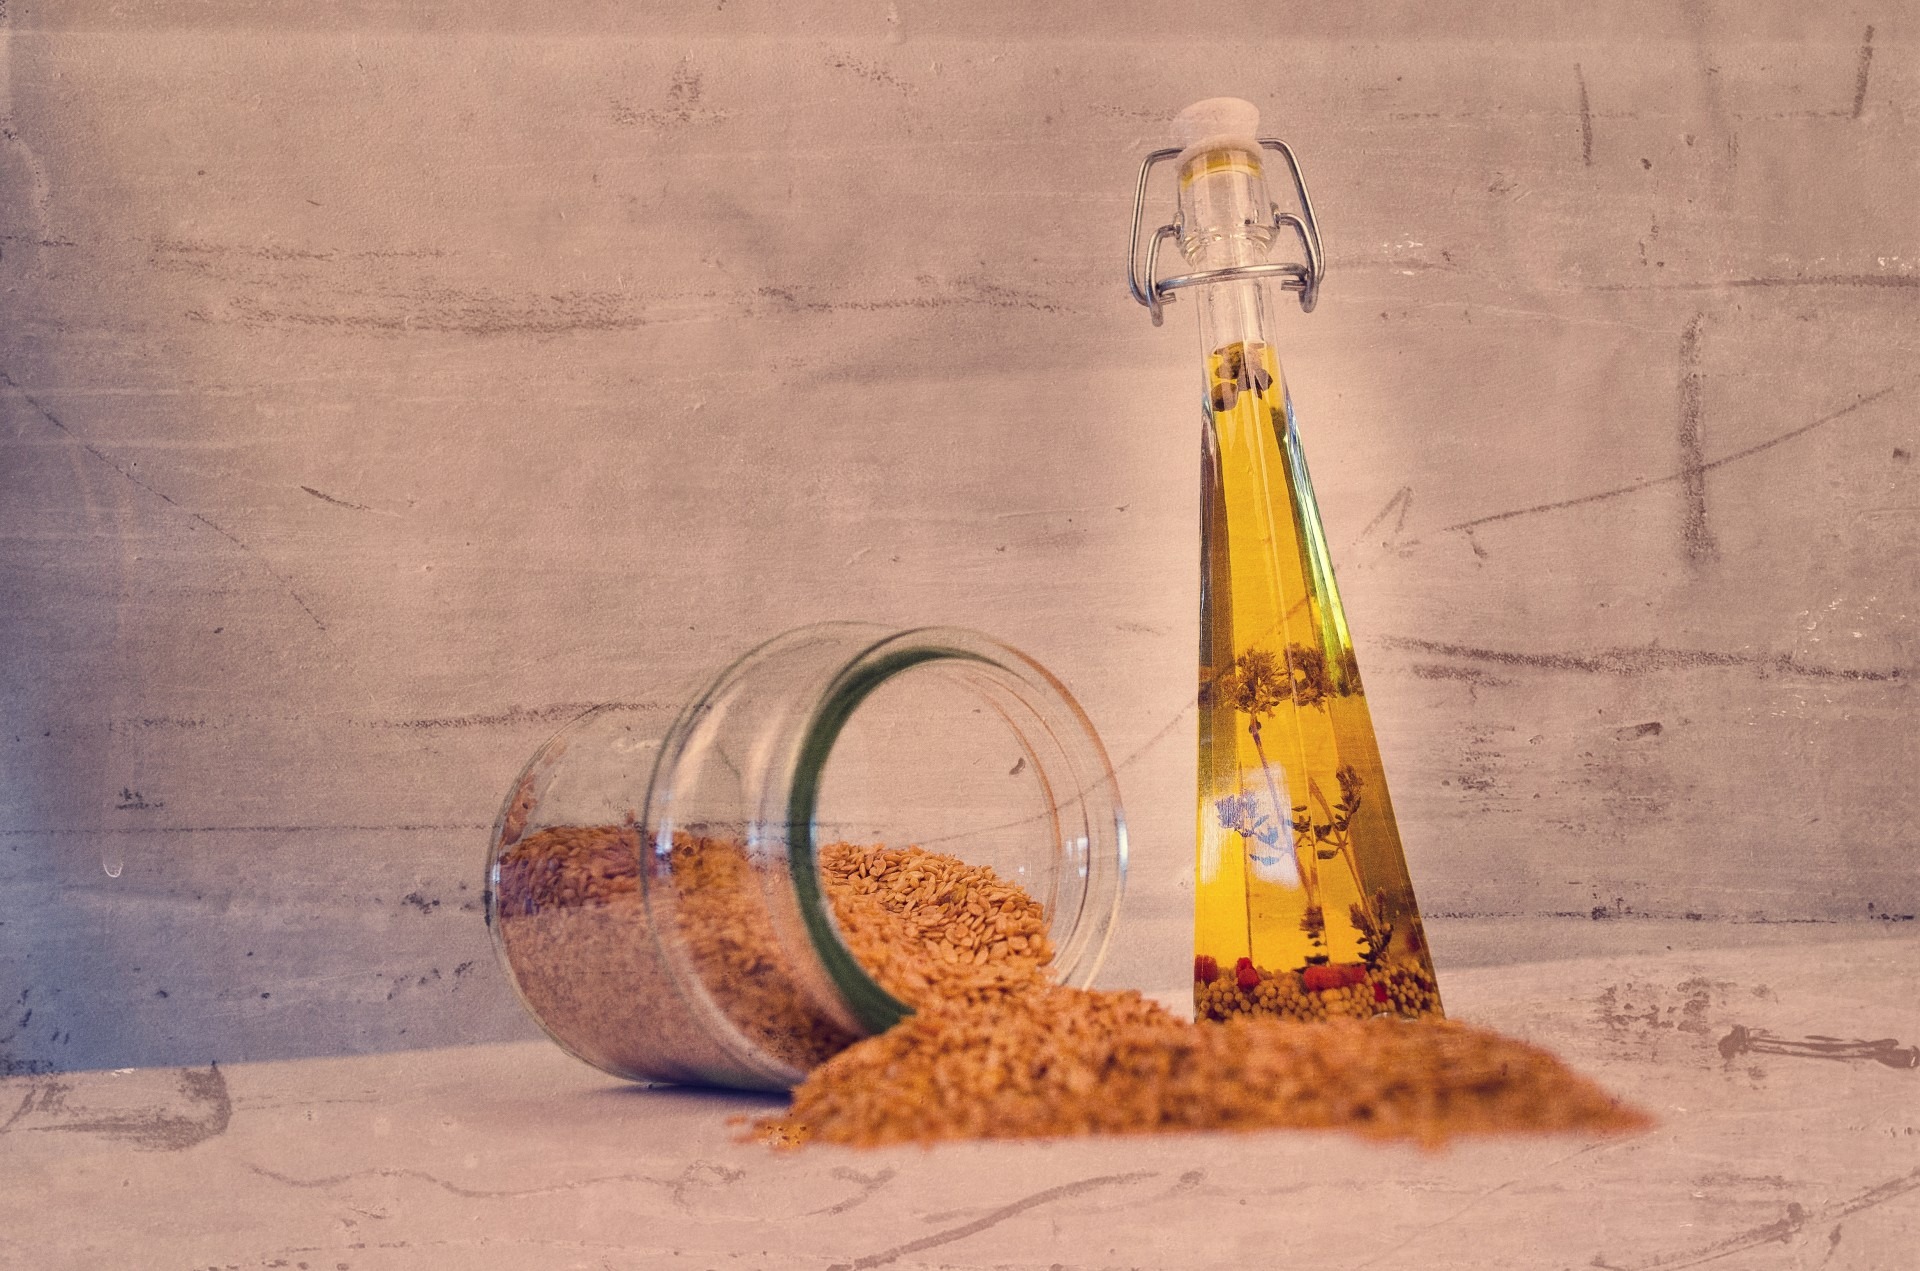
liquid, wood, grain, seed, aroma, bowl, spice, crop, natural, brown, drink, bottle, yellow, healthy, snack, dessert, delicious, still life, painting, condiment, art, tasty, vegetarian, oil, shape, diet, organic, sesame, taste, canvas, flavor, uncooked, sackcloth, still life photography, decanter, distilled beverage